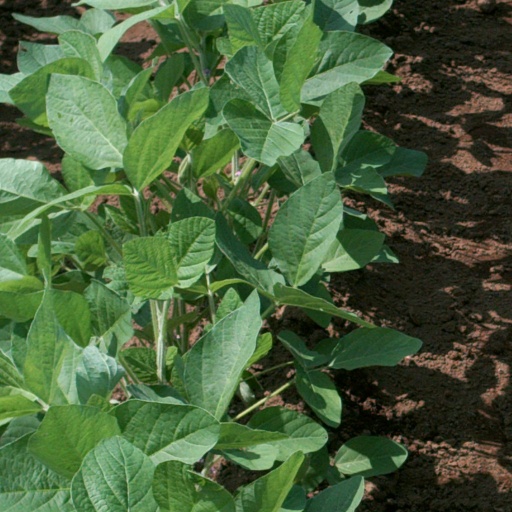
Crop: soybean